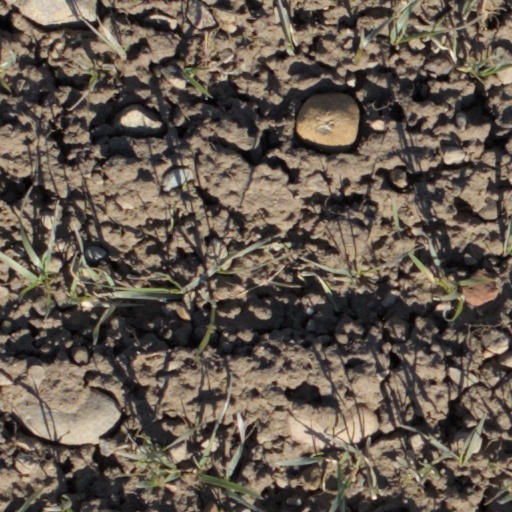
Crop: wheat